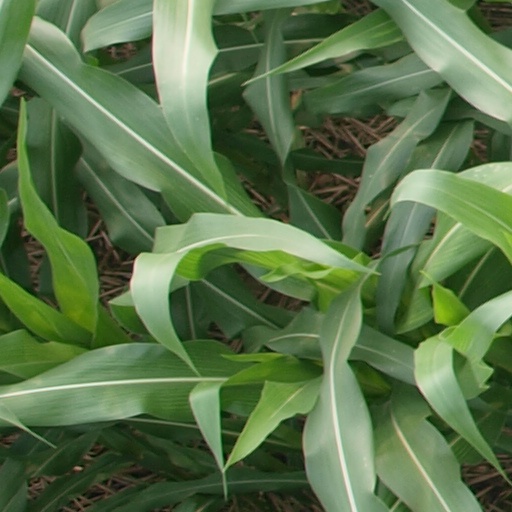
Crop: maize; corn